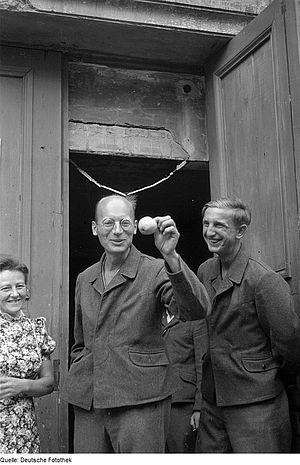
Cet article relate du traitement des prisonniers de guerre au cours de la Seconde Guerre mondiale.